HMS Doris (1896)

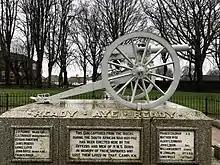
A captured gun erected as a War Memorial to the officers and men of HMS "Doris" who lost their lives during the South African War 1899-1902

She paid off at Devonport in May 1901, when, to honour her crew, the men of the other ships in the harbour spontaneously manned yards and sides and gave a salute.